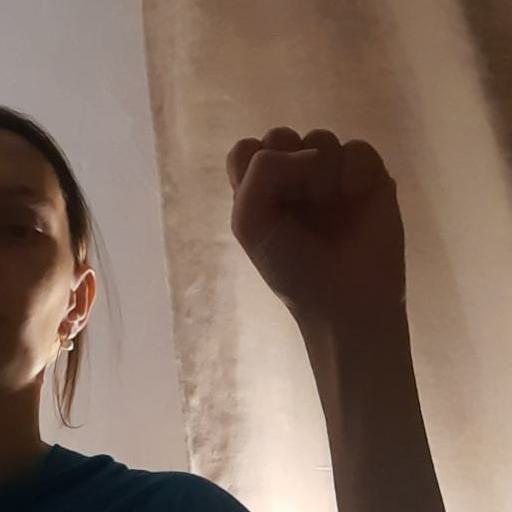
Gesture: fist